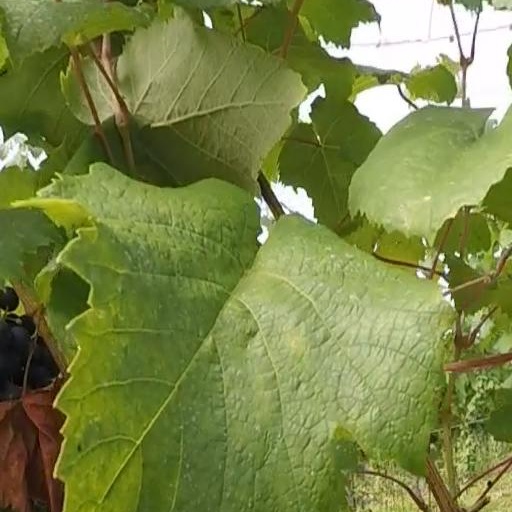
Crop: grape